2nd Reconnaissance Battalion

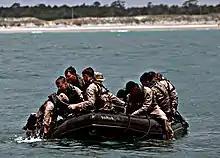
Marines of the 2nd Recon Battalion at Camp Lejeune, 2009

When the 1st and 2nd Marine Divisions were created in 1941, each had a Scout Company consisting of seven officers and 132 NCOs and enlisted men divided into a headquarters unit and three platoons. The unit was equipped with M3 Scout Cars and a motorcycle platoon. In 1949, the formation of an Amphibious Reconnaissance Battalion on the East Coast was approved and the battalion was officially activated on 1 December 1950 at a tent camp area at Lejeune. It was later moved to Stone Bay Camp. The battalion's first commanding officer was Major Regan Fuller. Upon formation, the new battalion perpetuated the history of the marine scout companies that had served in the Pacific during World War II.